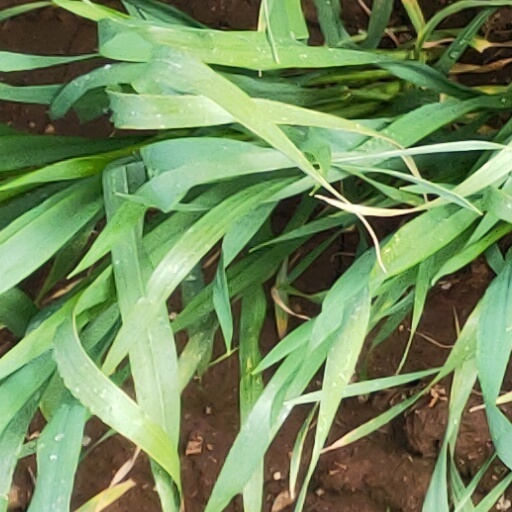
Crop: wheat